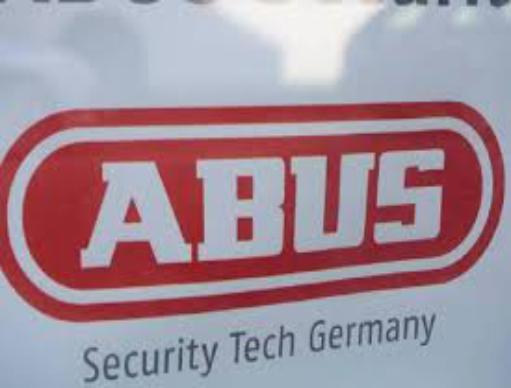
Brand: abus
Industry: Others